Bama Theatre

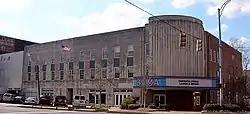
The theatre in 2010

The Bama Theatre is a historic theatre in Tuscaloosa, Alabama that currently serves as the city's performing arts center. Its modern redevelopment is the result of cooperation between the Arts Council of Tuscaloosa and the Tuscaloosa County Parks and Recreation Authority. The three-story brick and limestone building is located at the corner of Gary Fitts Street (formerly Sixth Street) and Greensboro Avenue in downtown Tuscaloosa. It was added to the National Register of Historic Places (NRHP) on August 30, 1984. It is also a contributing building in the Downtown Tuscaloosa Historic District, NRHP-listed in 1985.